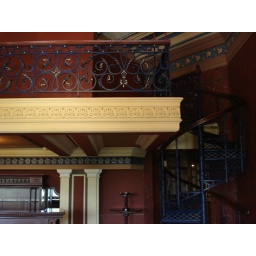
Even then Opera bar had a balcony with a spiral staircase in it.